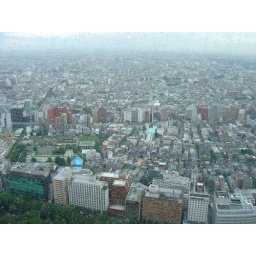
View of Tokyo from observatory tower in the Govt office